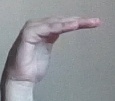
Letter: haa